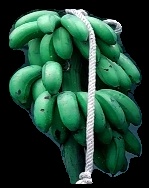
Variety: rasbale
Grade: grade2